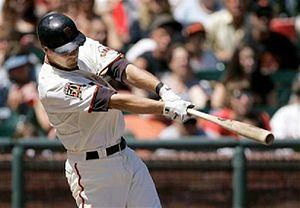
Ryan Lee Rohlinger, né le 7 octobre 1983 à West Bend aux États-Unis, est un joueur américain au baseball. Il évolue en Ligue majeure à la position de troisième but avec les Indians de Cleveland.